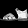
Label: Sandal